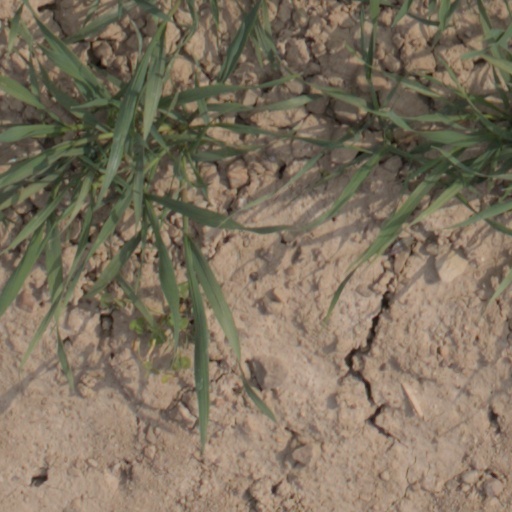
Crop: wheat